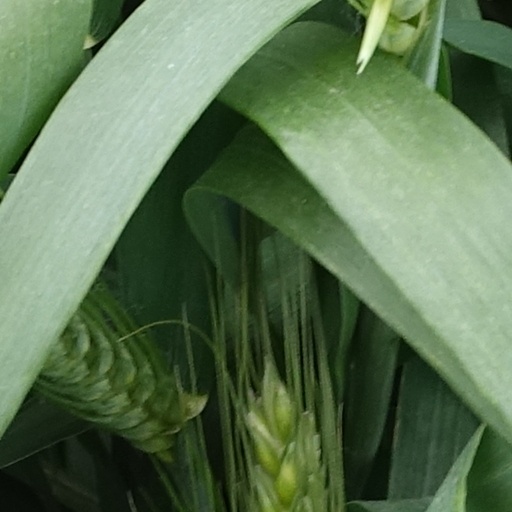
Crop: wheat